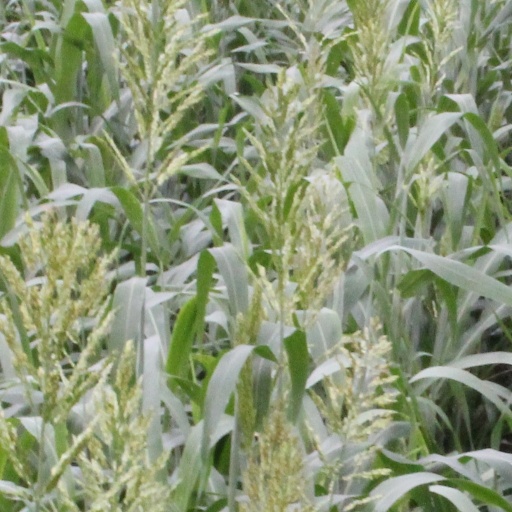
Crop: sorghum